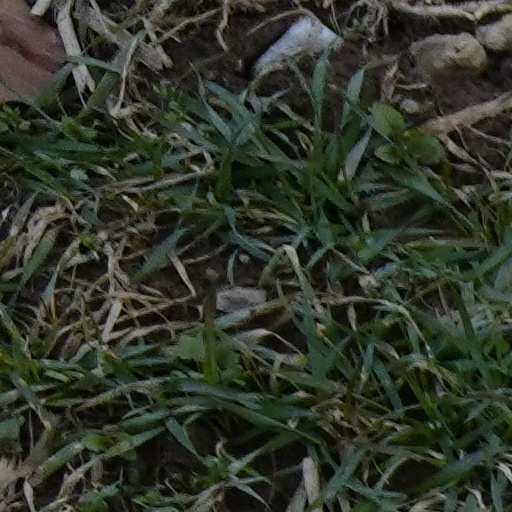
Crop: wheat